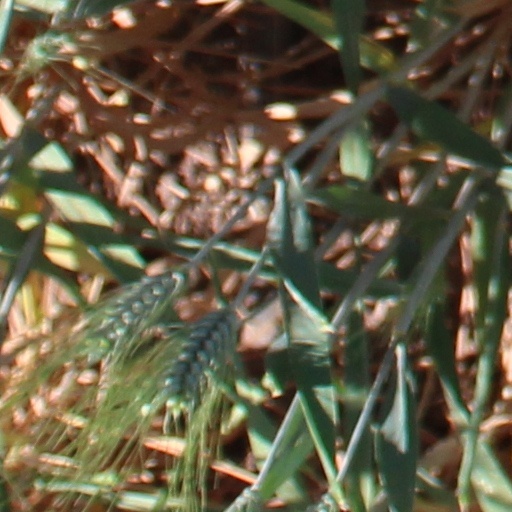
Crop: wheat